Il Parnaso confuso

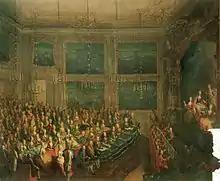
A performance of "Il parnaso confuso" in 1765, painting by Johann Franz Greipel

Il Parnaso confuso ("Parnassus in Turmoil") is an opera by the composer Christoph Willibald Gluck. It takes the form of an "azione teatrale" in one act. The Italian-language libretto is by Pietro Metastasio. The opera premiered on 24 January 1765 at Schönbrunn Palace in Vienna. All the members of the cast were archduchesses of the Habsburg family and the work was conducted by the future Emperor Leopold II from the harpsichord.